Nail Men

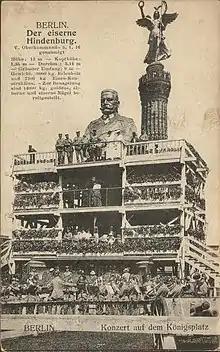
Statue of Hindenburg in front of the Victory Column in Berlin, 1919

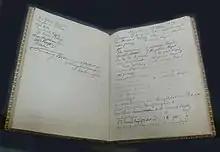
Nail Book recording donations for nails hammered into a cross in Mannheim in 1916

Nail Men or Men of Nails were a form of propaganda and fundraising for members of the armed forces and their dependents in the Austro-Hungarian Empire and the German Empire in World War I. They consisted of wooden statues (usually of knights in armour) into which nails were driven, either iron (black), or coloured silver or gold, in exchange for donations of different amounts. Some took different forms, including pillars, shields or local coats of arms and crosses, especially the Iron Cross, and in German there are a variety of alternate names for them, including "Wehrmann in Eisen" or "eiserner Wehrmann" (Iron Guardian), "Nagelfigur", "Nagelbild" or "Nagelbrett" (Nail Figure or Nail Board), "Wehrschild" (Defence Shield) and "Kriegswahrzeichen" (War Monument). The most famous were the original Wehrmann in Eisen in Vienna and the 'Iron Hindenburg', a statue of Hindenburg adjacent to the Victory Column in Berlin.